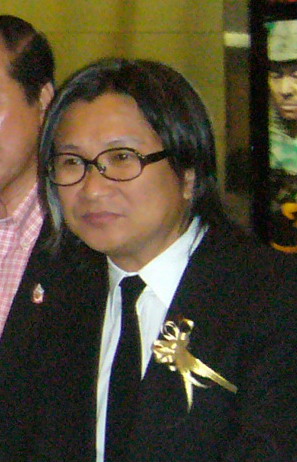
ปีเตอร์ ชาน

ปีเตอร์ ชาน () ผู้กำกับภาพยนตร์ชาวฮ่องกง-ไทย เจ้าของรางวัลผู้กำกับภาพยนตร์ยอดเยี่ยมจากงานประกาศรางวัลของฮ่องกง และมีผลงานเป็นโปรดิวเซอร์ให้กับภาพยนตร์ไทยมากมาย
ผลงานภาพยนตร์ที่มีชื่อเสียงในระดับนานาชาติ ของ ปีเตอร์ ชาน ได้แก่ Perhaps Love อยากร้องบอกโลกว่ารัก (2005), The Warlords อหังการ์ เจ้าสุริยา (2007) และ Wuxia นักฆ่าเทวดาแขนเดียว (2011) ภาพยนตร์ที่ได้รับการเปิดตัวในเทศกาลภาพยนตร์เมืองคานส์ ประเทศฝรั่งเศส โดยผู้ชมกว่าสองพันคนปรบมือให้กับภาพยนตร์ อีกทั้งภาพยนตร์เรื่องนี้ได้คว้ารางวัลเอเชียนฟิล์มอวอร์ด ครั้งที่ 6 (ถ่ายภาพยอดเยี่ยม, กำกับศิลป์ยอดเยี่ยม และดนตรีประกอบยอดเยี่ยม), รางวัลฮ่องกงฟิล์มอวอร์ด ครั้งที่ 31 (กำกับภาพยอดเยี่ยมและดนตรีประกอบยอดเยี่ยม)
อีกทั้งได้ร่วมเป็นโปรดิวเซอร์ให้กับ ภาพยนตร์โรแมนติกคอมเมดี้ เรื่อง "This Is Not What I Expected เมนูรัก หอมกรุ่นหัวใจ" ในปี 2017
ปีเตอร์ ชาน มีโครงการอีกมากมาย ที่พยายามจะสร้างตลาดให้หนังเอเชียให้ได้ โดยเลือกผู้กำกับภาพยนตร์ที่มีความสามารถของเอเชีย มาร่วมกันสร้างผลงาน
== ประวัติ ==
ปีเตอร์ ชาน เกิดที่ฮ่องกงของบริเตน สุริวิภา ปีเตอร์ ชาน 27.7.11 1/2 เมื่อวันที่ 28 พฤศจิกายน พ.ศ. 2505 มีบิดามารดาเป็นชาวไทย ชื่อ "ชาญ ทองมั่น" และ "อารี ทองมั่น" สุริวิภา : ปีเตอร์ ชาน บิดาของ ปีเตอร์ ชาน เป็นอดีตหัวหน้าแผนกโฆษณาของบริษัทหนังยักษ์ใหญ่ของ ชอว์ บราเธอร์ส และเคยสร้างหนังไทยหลายเรื่องเมื่อหลายสิบปีก่อน ปัจจุบันคุณพ่อคุณแม่ของ ปีเตอร์ ชาน อาศัยอยู่ที่สาธร กรุงเทพฯ
เมื่อ ปีเตอร์ ชาน อายุ 11 ขวบ เขาติดตามครอบครัวมาอยู่ที่ประเทศไทย เติบโตในเมืองไทย สามารถพูดภาษาไทยได้คล่องแคล่ว เมื่อเขาอายุ 18 ปี ได้เดินทางไปเรียนสาขาภาพยนตร์ที่สหรัฐอเมริกา ต่อมาเขาได้เข้าสู่วงการภาพยนตร์ฮ่องกง เมื่อได้พบกับ จอห์น วู ผู้กำกับหนังบู๊มือหนึ่งของฮ่องกงที่เดินทางมาถ่ายหนังในเมืองไทย และต้องการล่ามที่พูดได้สามภาษา คือ ไทย จีน และอังกฤษ ปีเตอร์จึงรับงานนั้น เขาเริ่มต้นทำงานในวงการภาพยนตร์ และไม่เดินทางกลับไปเรียนต่อที่สหรัฐอเมริกาอีกเลย
== ชีวิตส่วนตัว ==
ปีเตอร์ ชาน มีภรรยา คือ นักแสดงสาวอารมณ์ดี อู๋ จวินหรู ทั้งคู่มีลูกสาวด้วยกัน 1 คน ชื่อ จิลเลี่ยน ชาน
== ผลงาน ==
=== ผลงานการดูแลการผลิต ===
* "Heroes Shed No Tears" (ค.ศ.1983, พ.ศ. 2526)
* "Tong (film)|Tong" (1986 in film|1986)
* "News Attack" (1989 in film|1989)
* "Whampoa Blues" (1990 in film|1990)
* "Curry and Pepper" (1990)
* "Alan And Eric : Between Hello And Goodbye" (1991 in film|1991)
* "The Days Of Being Dumb" (1992 in film|1992)
* "Yesteryou, Yesterme, Yesterday" (1993 in film|1993)
* "He Ain't Heavy, He's My Father" (1993)
* "He's A Woman, She's A Man" (1994 in film|1994)
* "Over The Rainbow, Under The Skirt" (1994)
* "Twenty Something" (1994)
* "Happy Hour (1995 film)|Happy Hour" (1995 in film|1995)
* "The Age Of Miracles" (1996 in film|1996)
* "เถียน มี มี่ 3650 วันรักเธอคนเดียว|Comrades: Almost a Love Story" (1996)
* "Who's The Woman, Who's The Man" (1996)
* "Twelve Nights" (2000 in film|2000)
* "จัน ดารา (ภาพยนตร์ พ.ศ. 2544)|จัน ดารา" (ค.ศ. 2001 , พ.ศ. 2544)
* "The Eye (2002 film)|The Eye" (2002 in film|2002)
* "Going Home" (2002)
* "Golden Chicken" (2002)
* "The Eye 2" (2004 in film|2004)
* "Three...Extremes" (2004)
* "The Eye 10" (2005 in film|2005)
* "The Eye" (remake) (2006 in film|2006)
* "Protégé" (2007)
* "5 พยัคฆ์พิทักษ์ซุนยัดเซ็น|Bodyguards and Assassins" (2009)
* " Mr. & Mrs. Incredible" (2011)
* "นักฆ่าเทวดาแขนเดียว|Wuxia" (2011)
*"The Guillotines" (2012)
=== ผลงานกำกับภาพยนตร์ ===
* "Alan And Eric : Between Hello And Goodbye" (1991 in film|1991)
* "He Ain't Heavy, He's My Father" (1993 in film|1993)
* "Tom, Dick And Hairy" (1993)
* "Trouble, I've Had It All My Days" (1994 in film|1994)
* "The Age Of Miracles" (1996 in film|1996)
* "เถียน มี มี่ 3650 วันรักเธอคนเดียว|Comrades, Almost A Love Story" (1996)
* "Who's The Woman, Who's The Man" (1996)
* "อารมณ์ อาถรรพณ์ อาฆาต (Three)เฉพาะตอน" Going Home" (ค.ศ. 2002 )
* "Project 1:99" (2003 in film|2003)
* "อยากร้องบอกโลกว่ารัก (Perhaps Love)" (ค.ศ. 2005 , พ.ศ. 2548 )
* "The Warlords" (2007 in film|2007)
* "Wuxia " (2011)
== อ้างอิง ==
* ปีเตอร์ ชาน-ผู้กำกับภาพยนตร์ชาวฮ่องกงที่ได้รางวัลมากที่สุด
หมวดหมู่:ผู้กำกับภาพยนตร์ชาวฮ่องกง
หมวดหมู่:ชาวฮ่องกงในประเทศไทย
หมวดหมู่:ผู้อำนวยการสร้างภาพยนตร์ชาวฮ่องกง